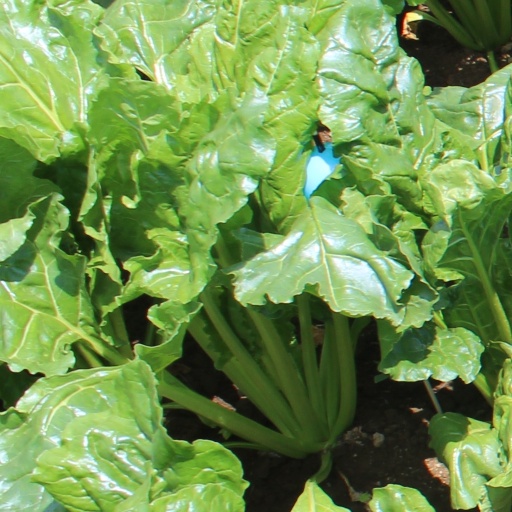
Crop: sugar beet